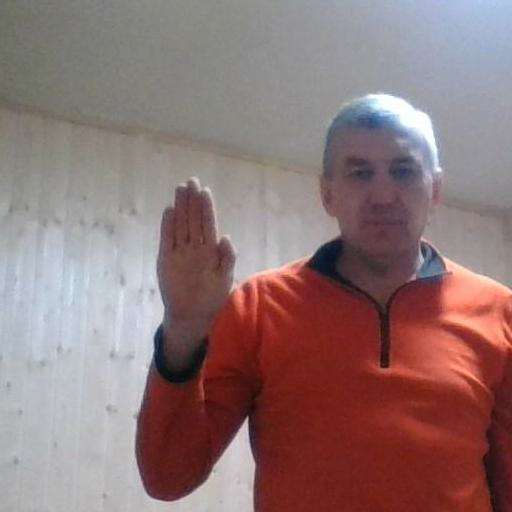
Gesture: stop